Epinephelus bruneus

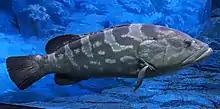

"Epinephelus bruneus" is found in the Western Pacific Ocean where it occurs from southern Japan and Taiwan and along the coast of Asia from southern Korea to Hainan and Hong Kong in southern China. However, see taxonomy below.